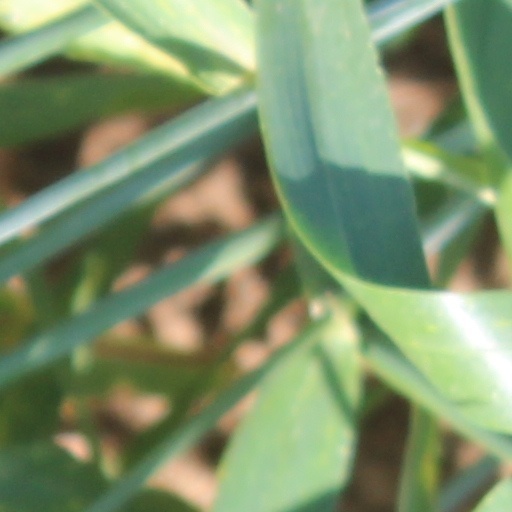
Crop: wheat